Salzburg Pericopes

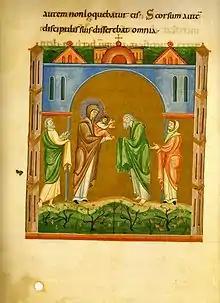
Folio 24 verso. Miniature of the Presentation of Christ in the Temple.

The Salzburg Pericopes (Bayerische Staatsbibliothek Clm 15713) is a medieval Ottonian illuminated gospel pericopes made "c." 1020 at St. Peter's Monastery, Salzburg, during the reign of Henry II, the last Ottonian Holy Roman Emperor. It was made for Hartwig von Ortenburg, Archbishopric of Salzburg.